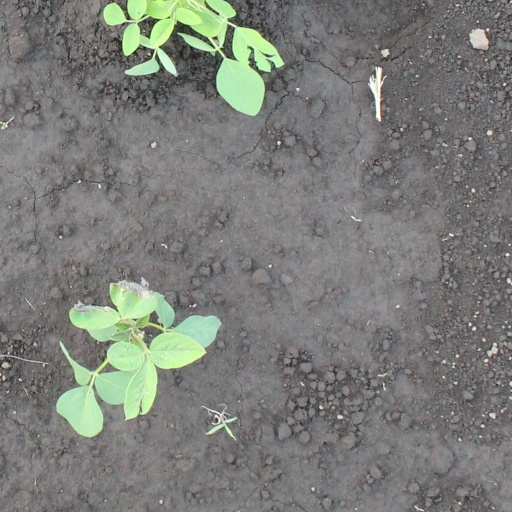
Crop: soybean